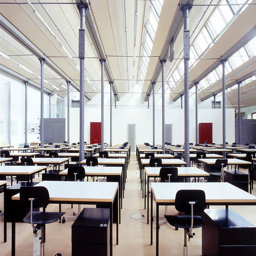
University of Liechtenstein